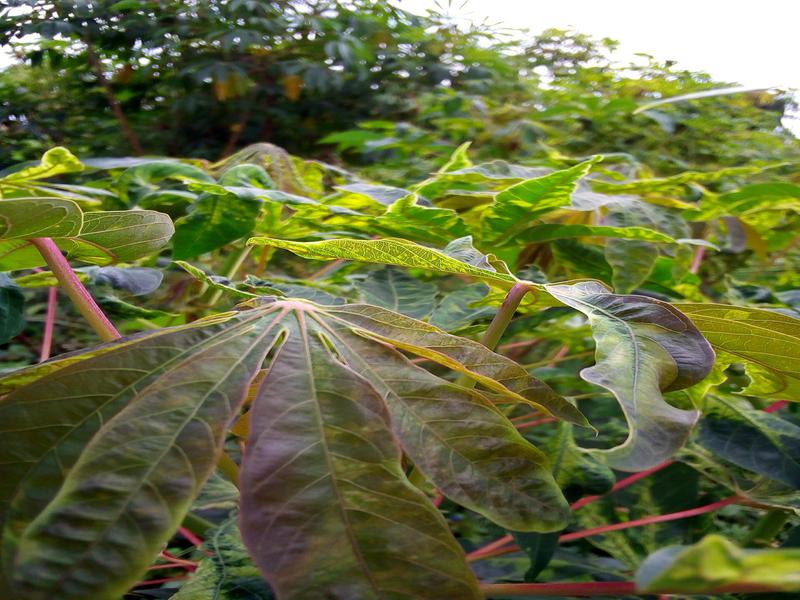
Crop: cassava
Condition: mosaic_disease